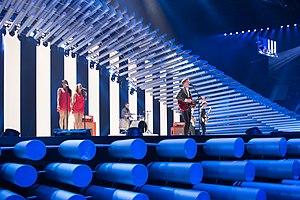
Le Danemark participe au Concours Eurovision de la chanson 2015 à Vienne, en Autriche. Le pays est représenté par le groupe Anti Social Media et leur chanson The Way You Are, sélectionnés via le Dansk Melodi Grand Prix.